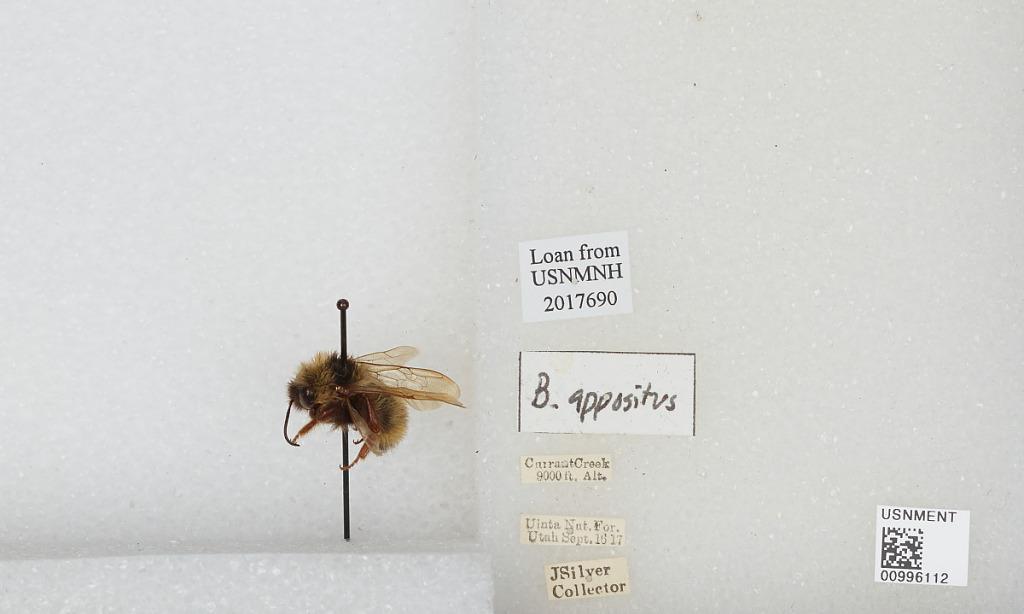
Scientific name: Bombus (Subterraneobombus) appositus Cresson
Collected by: J. Silver
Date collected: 1917-9-16
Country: United States
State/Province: Utah
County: Wasatch
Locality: Currant Creek, Uinta National Forest
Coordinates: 40.3561, -111.087